Public School No. 19

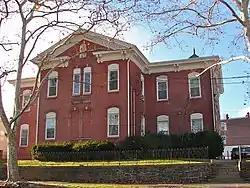
School 19, November 2010

Public School No. 19, also known as St. Hedwig's High School, is a historic elementary school building located at Wilmington, New Castle County, Delaware. It was built in 1881, and is a two-story, cruciform-shaped brick building in the Italianate style. It has a low hipped roof and a heavy wood pediment is trimmed with elongated dentils and bracketed cornice returns. It operated as a public school until leased to St. Hedwig's Roman Catholic Church for use as a Catholic high school. St. Hedwig's High School closed in the 1970s and the building converted to offices.